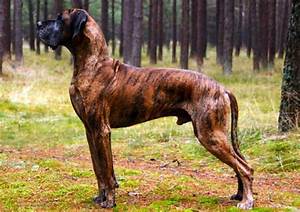
Label: dog